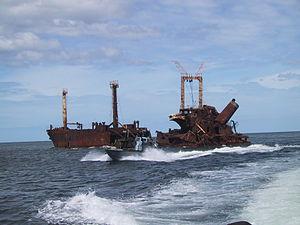
Le mouvement des Tigres de libération de l'Îlam Tamoul, régulièrement abrégé par LTTE, et souvent appelé simplement Tigres tamouls, est une organisation indépendantiste tamoule du Sri Lanka fondée en 1976 et dont le but affiché est l'indépendance de l'Eelam tamoul.
La guerre civile du Sri Lanka opposa, officiellement de 1983 à 2009, le gouvernement du Sri Lanka dominé par la majorité cinghalaise bouddhiste, et les Tigres de libération de l'Îlam tamoul, organisation séparatiste luttant pour la création du Tamil Eelam, un État indépendant dans l'Est et le Nord du pays, majoritairement peuplé de Tamouls de religion hindoue et chrétienne et aussi de musulmans. Le conflit fait 80 000 à 100 000 morts entre 1972 et 2009 selon l'ONU. Les Tamouls auraient bénéficié de traitement de faveur de la part des Britanniques pendant la colonisation, ce qui a déclenché des rivalités entre les deux communautés lorsque le nationalisme bouddhisme devint la politique officielle du Sri Lanka indépendant.